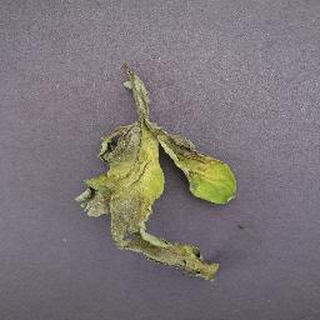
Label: tomato_late_blight